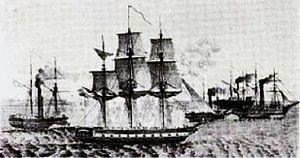
Gravure de l'époque représentant les navires danois Gejser et Valkyrien poursuivant des navires allemands à l'issue du combat de Heligoland du 4 juin 1849
Le combat de Heligoland est une bataille navale livrée le 4 juin 1849 en mer du Nord, au large de l'île de Heligoland, pendant la première guerre de Schleswig.